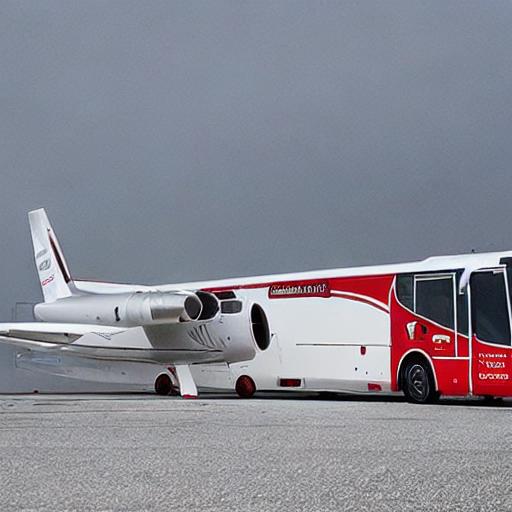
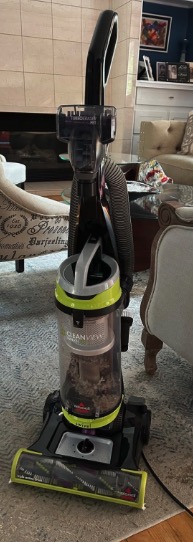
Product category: items_vacuum
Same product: no